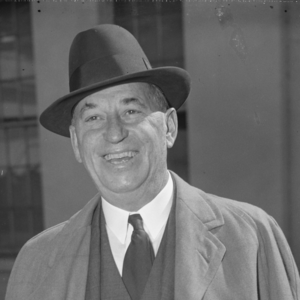
Walter P. Chrysler
Walter Percy Chrysler var en amerikansk fabrikant. Hans far, en lokomotivfører for hvad der i dag er Union Pacific Railroad, var canadier; hans mor var amerikaner. Chrysler grundlagde Chrysler Corporation i 1925.